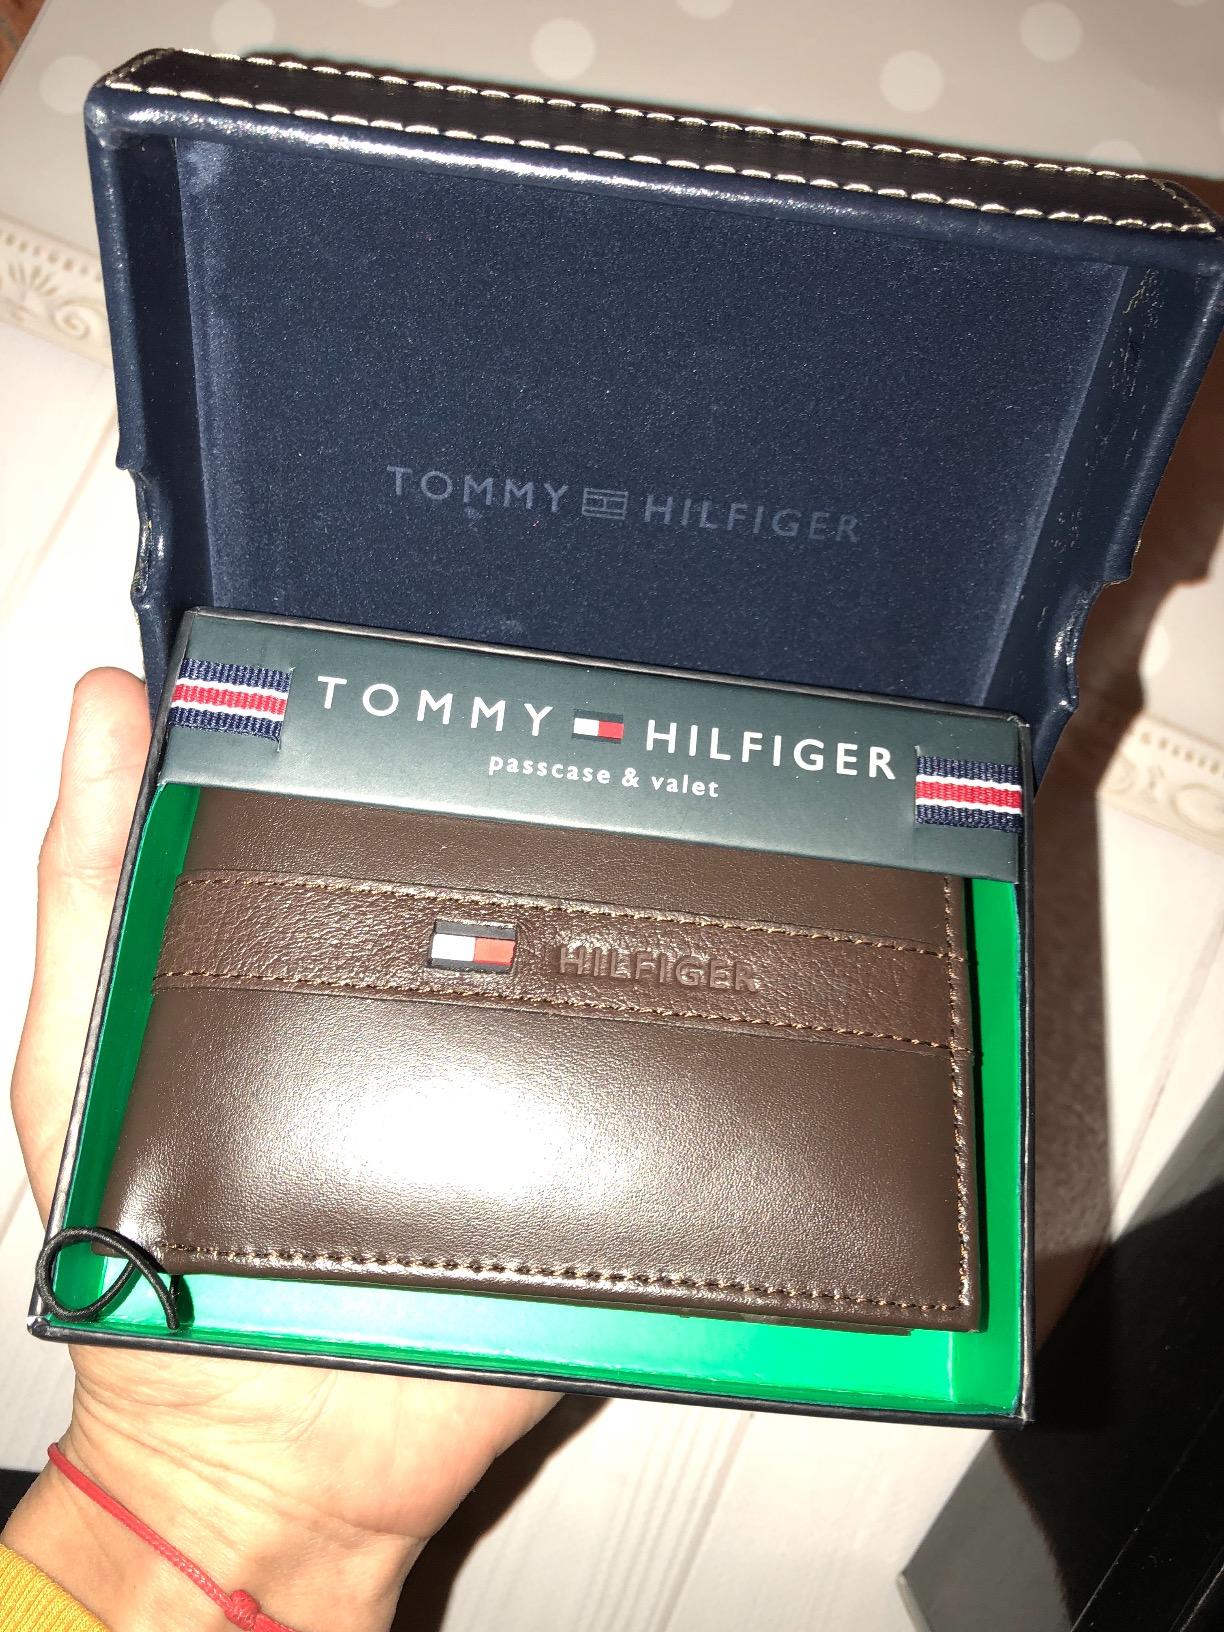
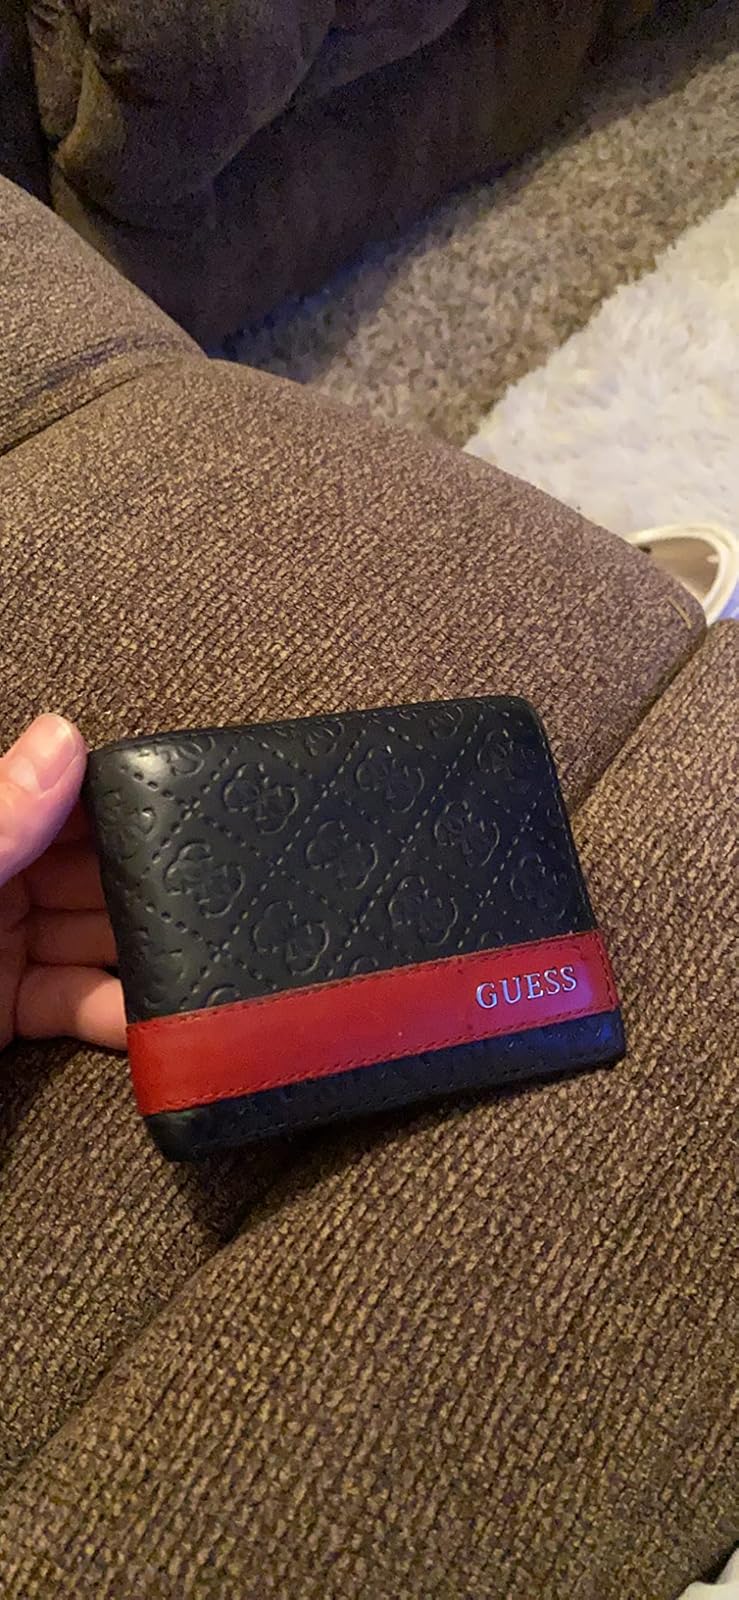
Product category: accessories_wallet
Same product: no